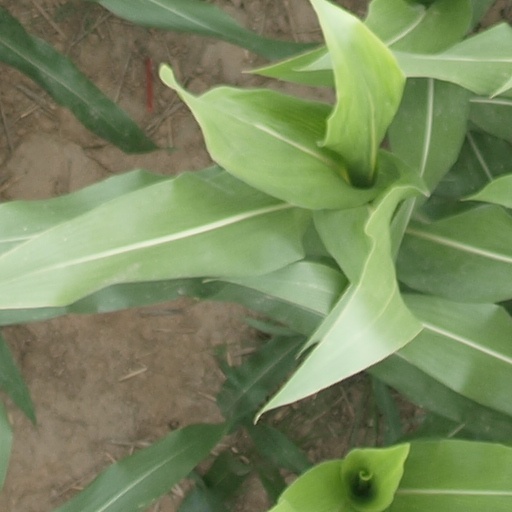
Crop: maize; corn